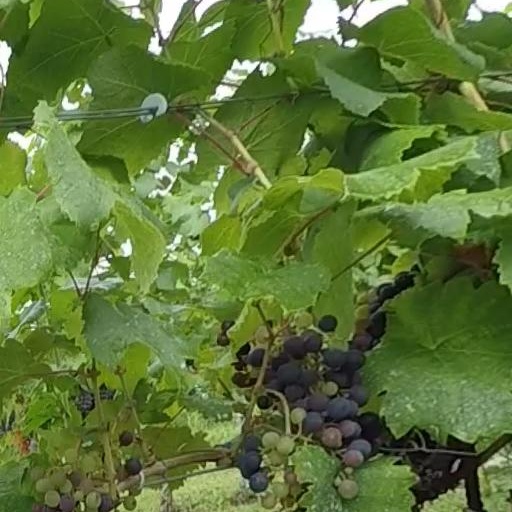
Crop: grape